Marie Luise von Hammerstein

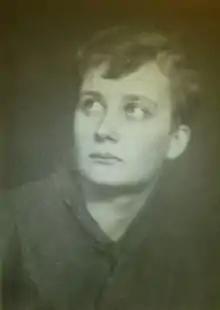

Marie Luise Baroness of Münchhausen (27 September 1908 – 6 November 1999), born Baroness of Hammerstein-Equord, was a German lawyer. Despite being born into an aristocratic army family she became an activist member of the Communist Party. She worked for the party's intelligence service during the 1930s. She was treated with on-going suspicion and subjected to a number of interrogations by the security services between 1933 and 1945, although her party intelligence involvement is confirmed only in a document dated 1973.